George Morris (Australian politician)

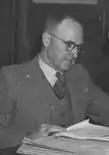

George Alfred Morris (15 July 1892 – 18 May 1967) was a member of the Queensland Legislative Assembly. He was the only member of the Protestant Labor Party to hold a seat in the Queensland Parliament.